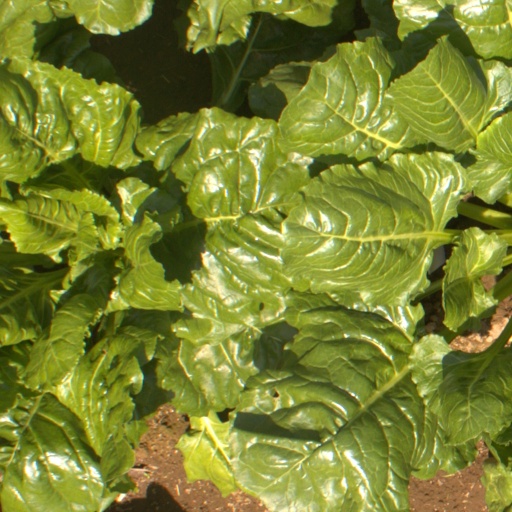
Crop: sugar beet